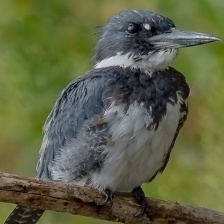
Species: BELTED KINGFISHER
Scientific name: MEGACERYLE ALCYON